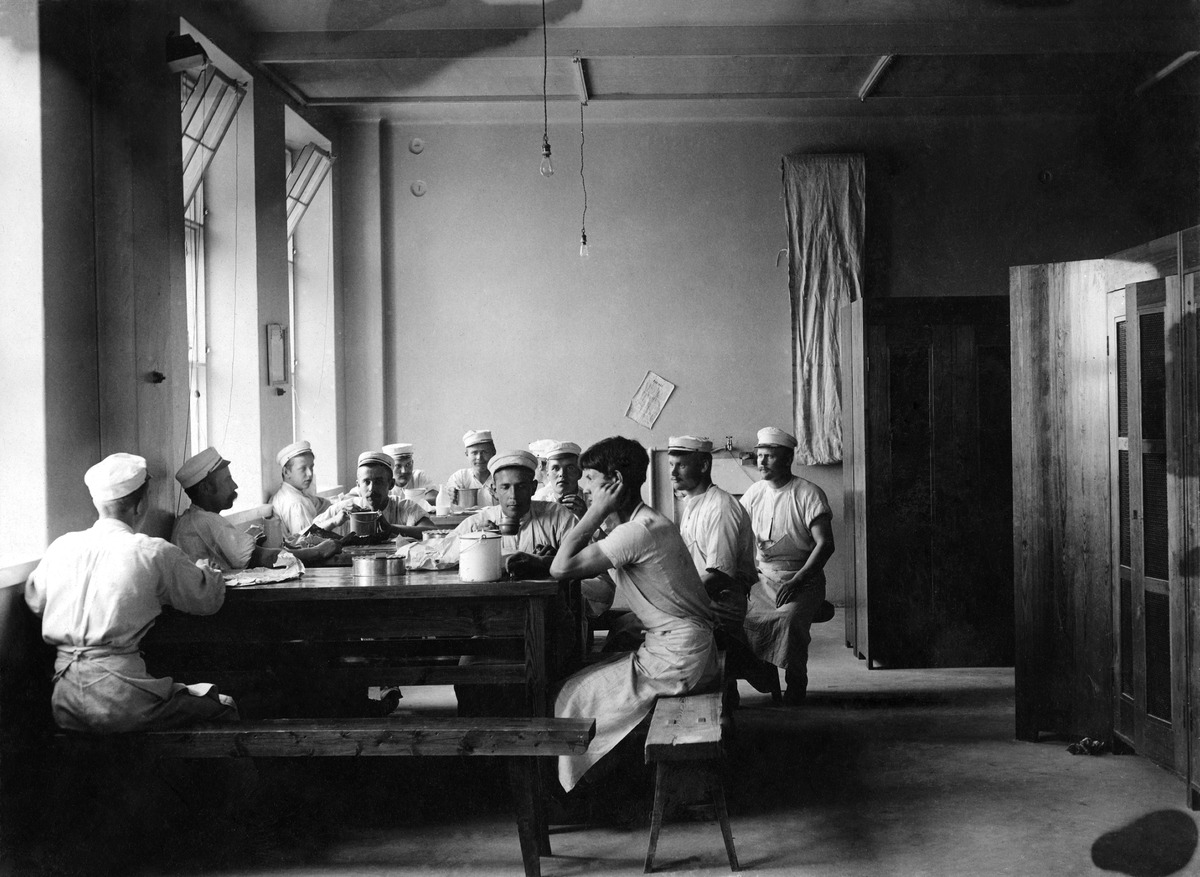
Työntekijöitä Elannon vanhan leipomon ruokailu- ja lepohuoneessa Sörnäisissä, Itäinen Viertotie 11-13
sisällön kuvaus: Työntekijöitä Elannon vanhan leipomon ruokailu- ja lepohuoneessa Sörnäisissä, Itäinen Viertotie 11-13. mustavalkoinen
Ajankohta: kuvausaika 1910 - 1920 -luku
Paikka: Suomi, Uusimaa, Helsinki, Sörnäinen Helsinki, Hämeentie 11-13, Kaikukatu 2
Aiheet: Osuusliike Elanto, elintarviketeollisuus leipomoteollisuus, leipomot, osuustoiminta, teollisuustyö, työntekijät, rakennukset teollisuusrakennukset